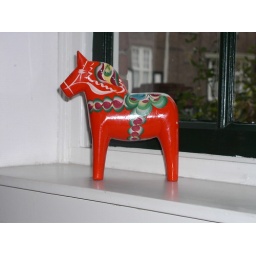
Dalecarlian horse in the window